Jerangau–Jabor Highway

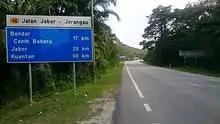
The Jerangau-Jabor Highway FT14 near Air Putih, Terengganu.

The Jerangau–Jabor Highway project was announced in 1973 by the second Prime Minister, Tun Abdul Razak during the launch of the Central Terengganu Development Authority (Malay: "Lembaga Kemajuan Terengganu Tengah" (KETENGAH)). The highway was constructed as a means to speed up the development of the poorly-developed areas in the interior of Terengganu, just like the role of the Tun Razak Highway FT12 towards Pahang. Before the advent of the Jerangau–Jabor Highway FT14, the Federal Route 3 was the only major federal highway running within Terengganu. The construction of the FT14 highway had spawned many federal and state highways that link between the FT14 and FT3 highways. Two roads formed the pioneer route of the Federal Route 14, namely the Kuala Terengganu-Kuala Berang Road FT14/FT106 and the Ajil-Dungun Road FT14/FT132. Construction of highway began in 1977 and was completed in 1979.